Lili Grün

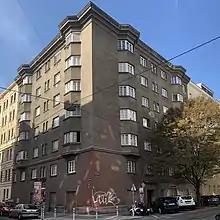
Corner building Marktgasse 45 / Reznicekgasse 5, formerly Wagnergasse (2022)

The exact time of Grün's return to Vienna is not known. One motivation was the intention to "get rid of her lung tip catarrh in a sanatorium." For the years 1932 to 1940 the place of residence is given as the Gemeindebau apartment at Marktgasse 45 in Alsergrund. In May 1932, she was awarded second best in a talent competition of the cabaret "Simpl", in which 50 up-and-coming artists participated, by a jury headed by Hans Nüchtern. For the critics, Lili Grün was "a kind of female Joachim Ringelnatz."